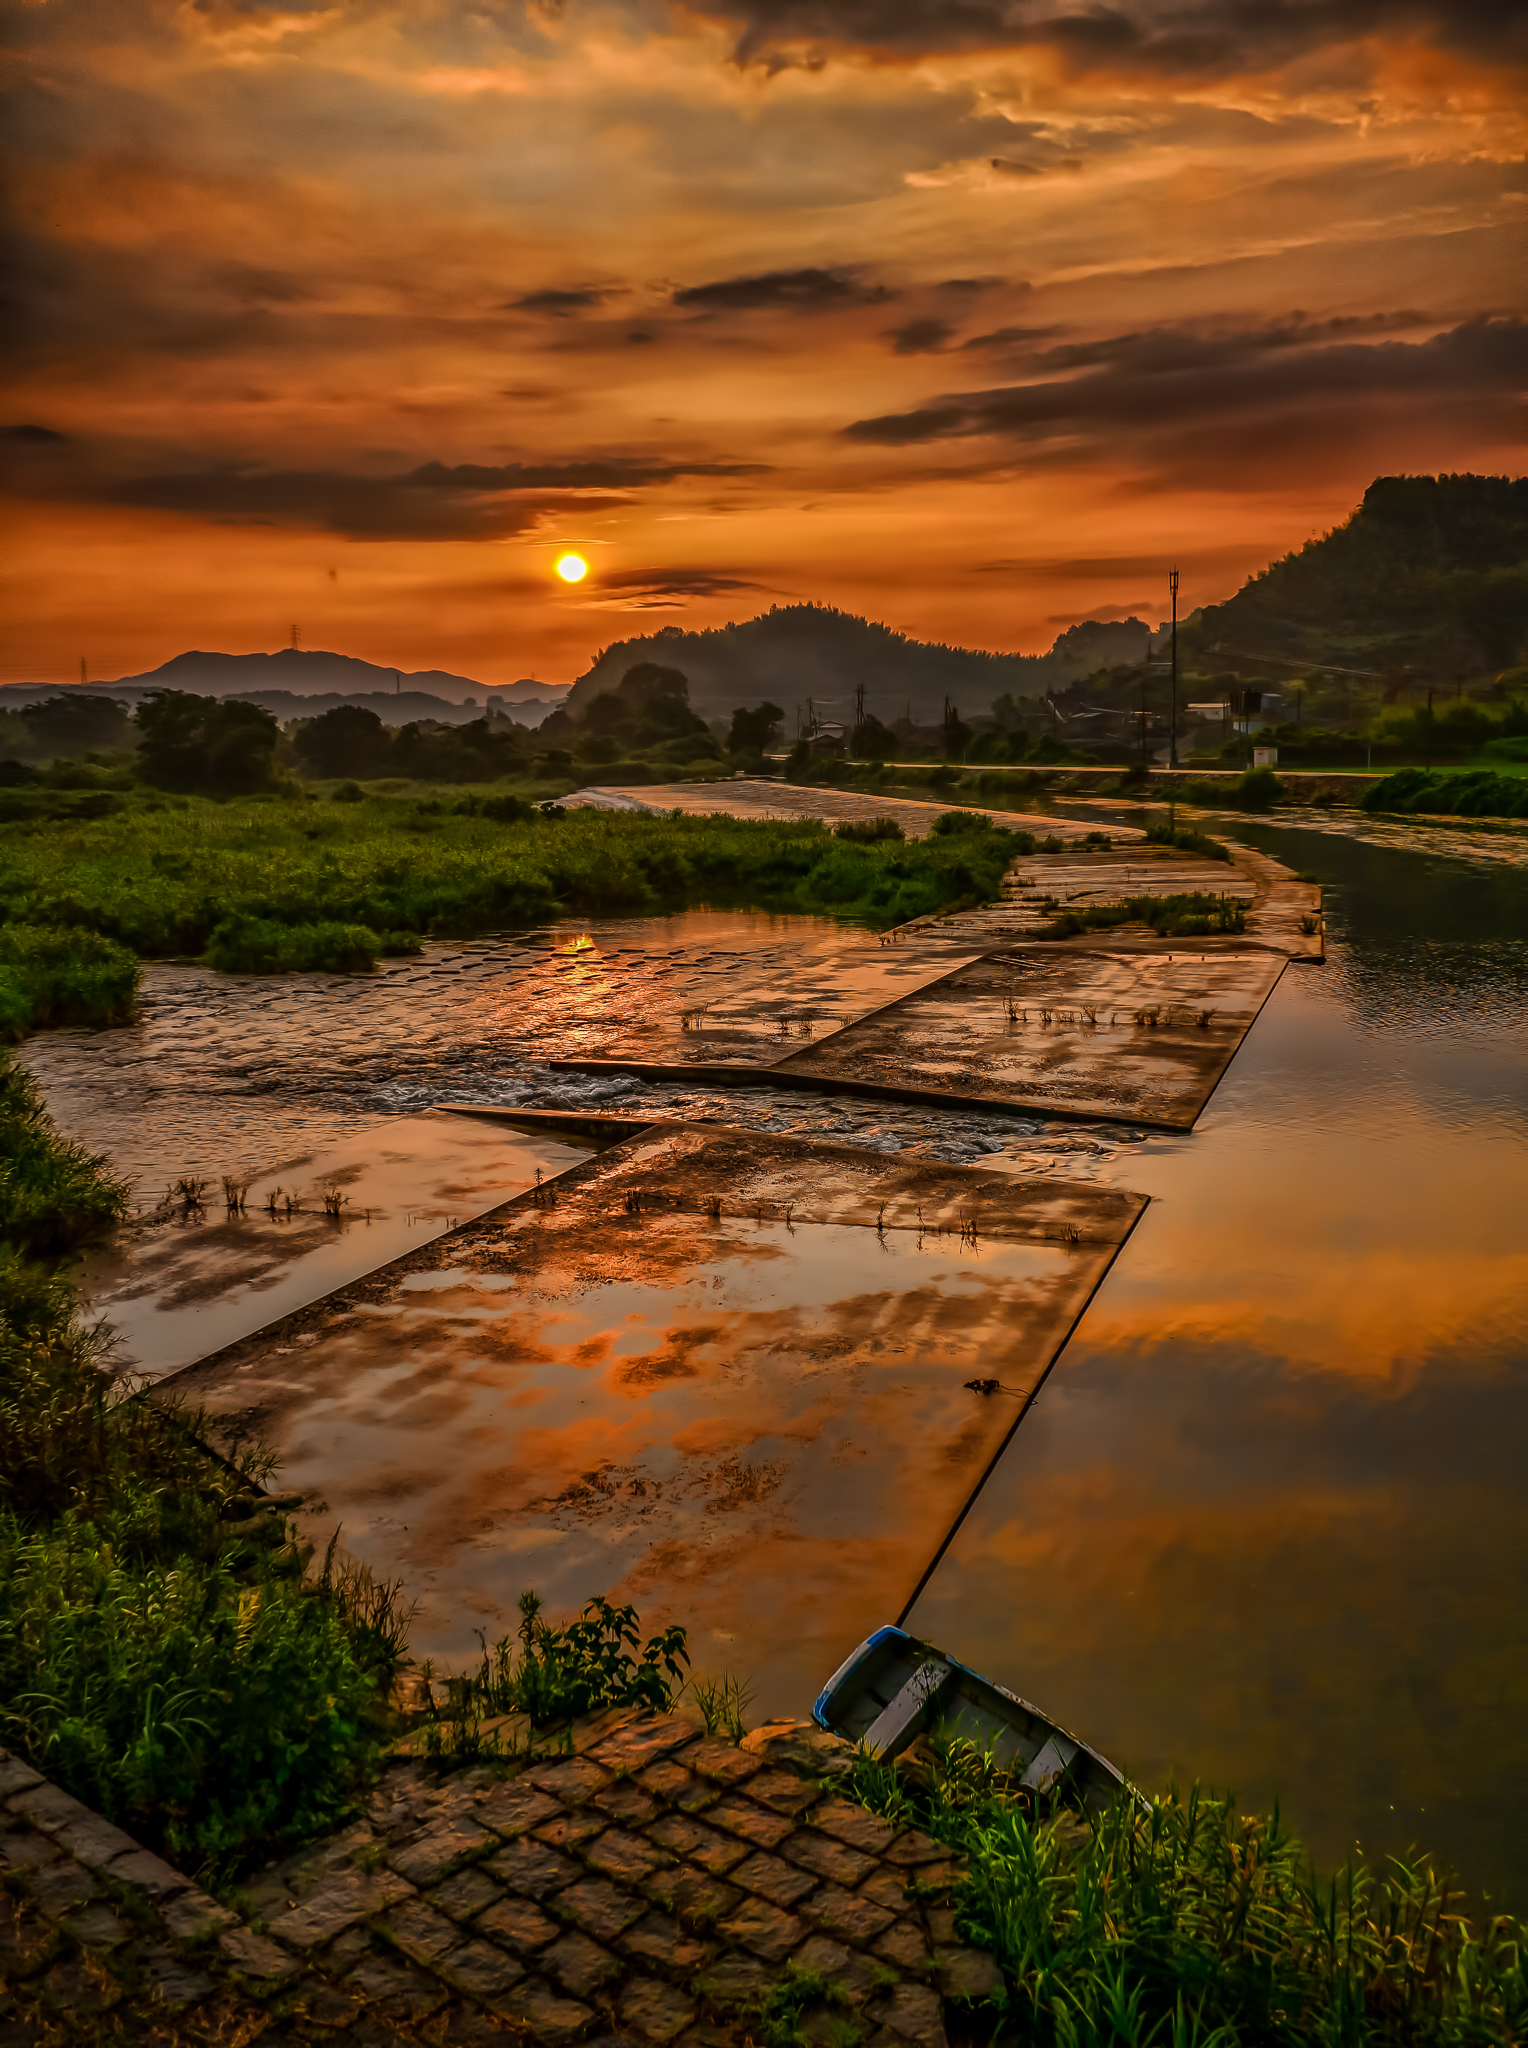
natural, water resources, natural landscape, reflection, landscape, sunset, sunrise, dusk, bank, afterglow, wetland, evening, lake, reservoir, geological phenomenon, red sky at morning, astronomical object, river, dawn, loch, channel, sun, lake district, lacustrine plain, riparian zone, bog, fluvial landforms of streams, floodplain, inlet